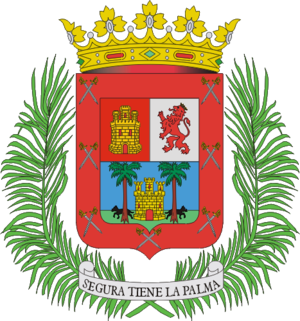
Las Palmas de Grande Canarie, plus couramment Las Palmas, est une commune de la communauté autonome des Îles Canaries située au nord-est de l'île de Grande Canarie dans la province de Las Palmas. Las Palmas est la capitale de l'île et est la co-capitale de la communauté autonome des îles Canaries avec Santa Cruz de Tenerife, le transfert des pouvoirs s'opérant tous les quatre ans.